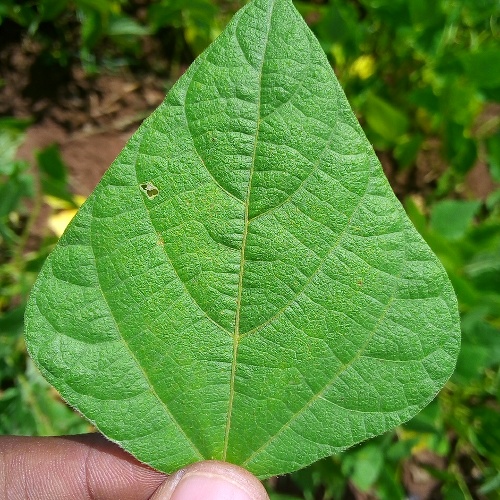
Leaf condition: healthy